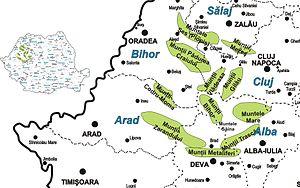
Les monts Apuseni sont une chaîne de montagne située dans la région de Transylvanie, en Roumanie. Elle fait partie des Carpates occidentales roumaines.
Les monts Codru-Moma sont une chaîne de montagne de Roumanie qui appartient aux Carpates occidentales roumaines. Le point culminant est le pic Pleșu.